Giske Municipality

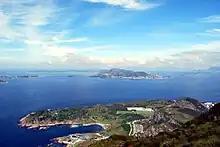
View of the islands of Giske

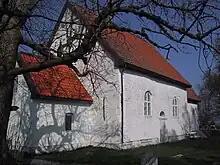
View of Giske Church

Giske Municipality was established on 1 January 1908 when it was separated from the large Borgund Municipality. The initial population of the new municipality was 1,708 and it included the islands of Valderøya, Godøya, and Giske. During the 1960s, there were many municipal mergers across Norway due to the work of the Schei Committee. Then on 1 January 1964, the neighbouring Vigra Municipality (including the island of Vigra) was merged into Giske Municipality. The newly enlarged municipality had a population of 4,644.